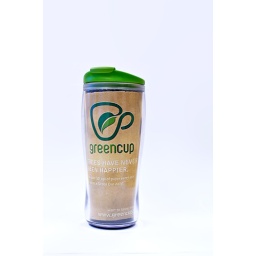
green cup on a white background, we used a white paper in fluorescent lighting,